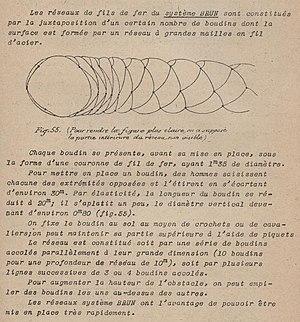
prise d'image personnelle d'un page d'archive libre de droit à disposition du public